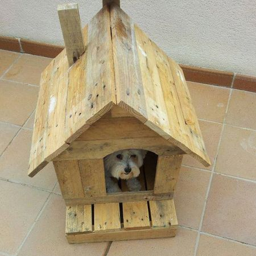
reclaimed pallets used to make a warm and comfy kennel for your best friend